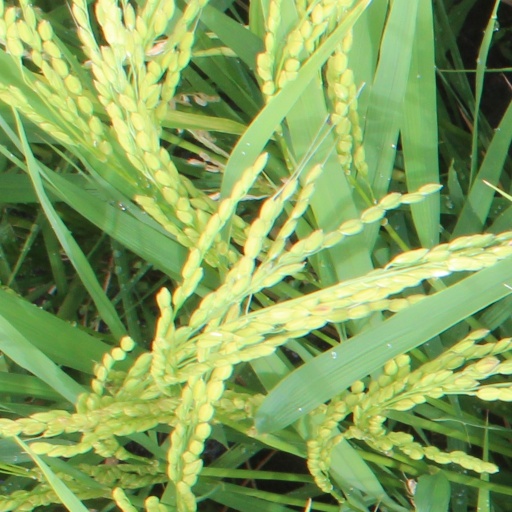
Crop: rice